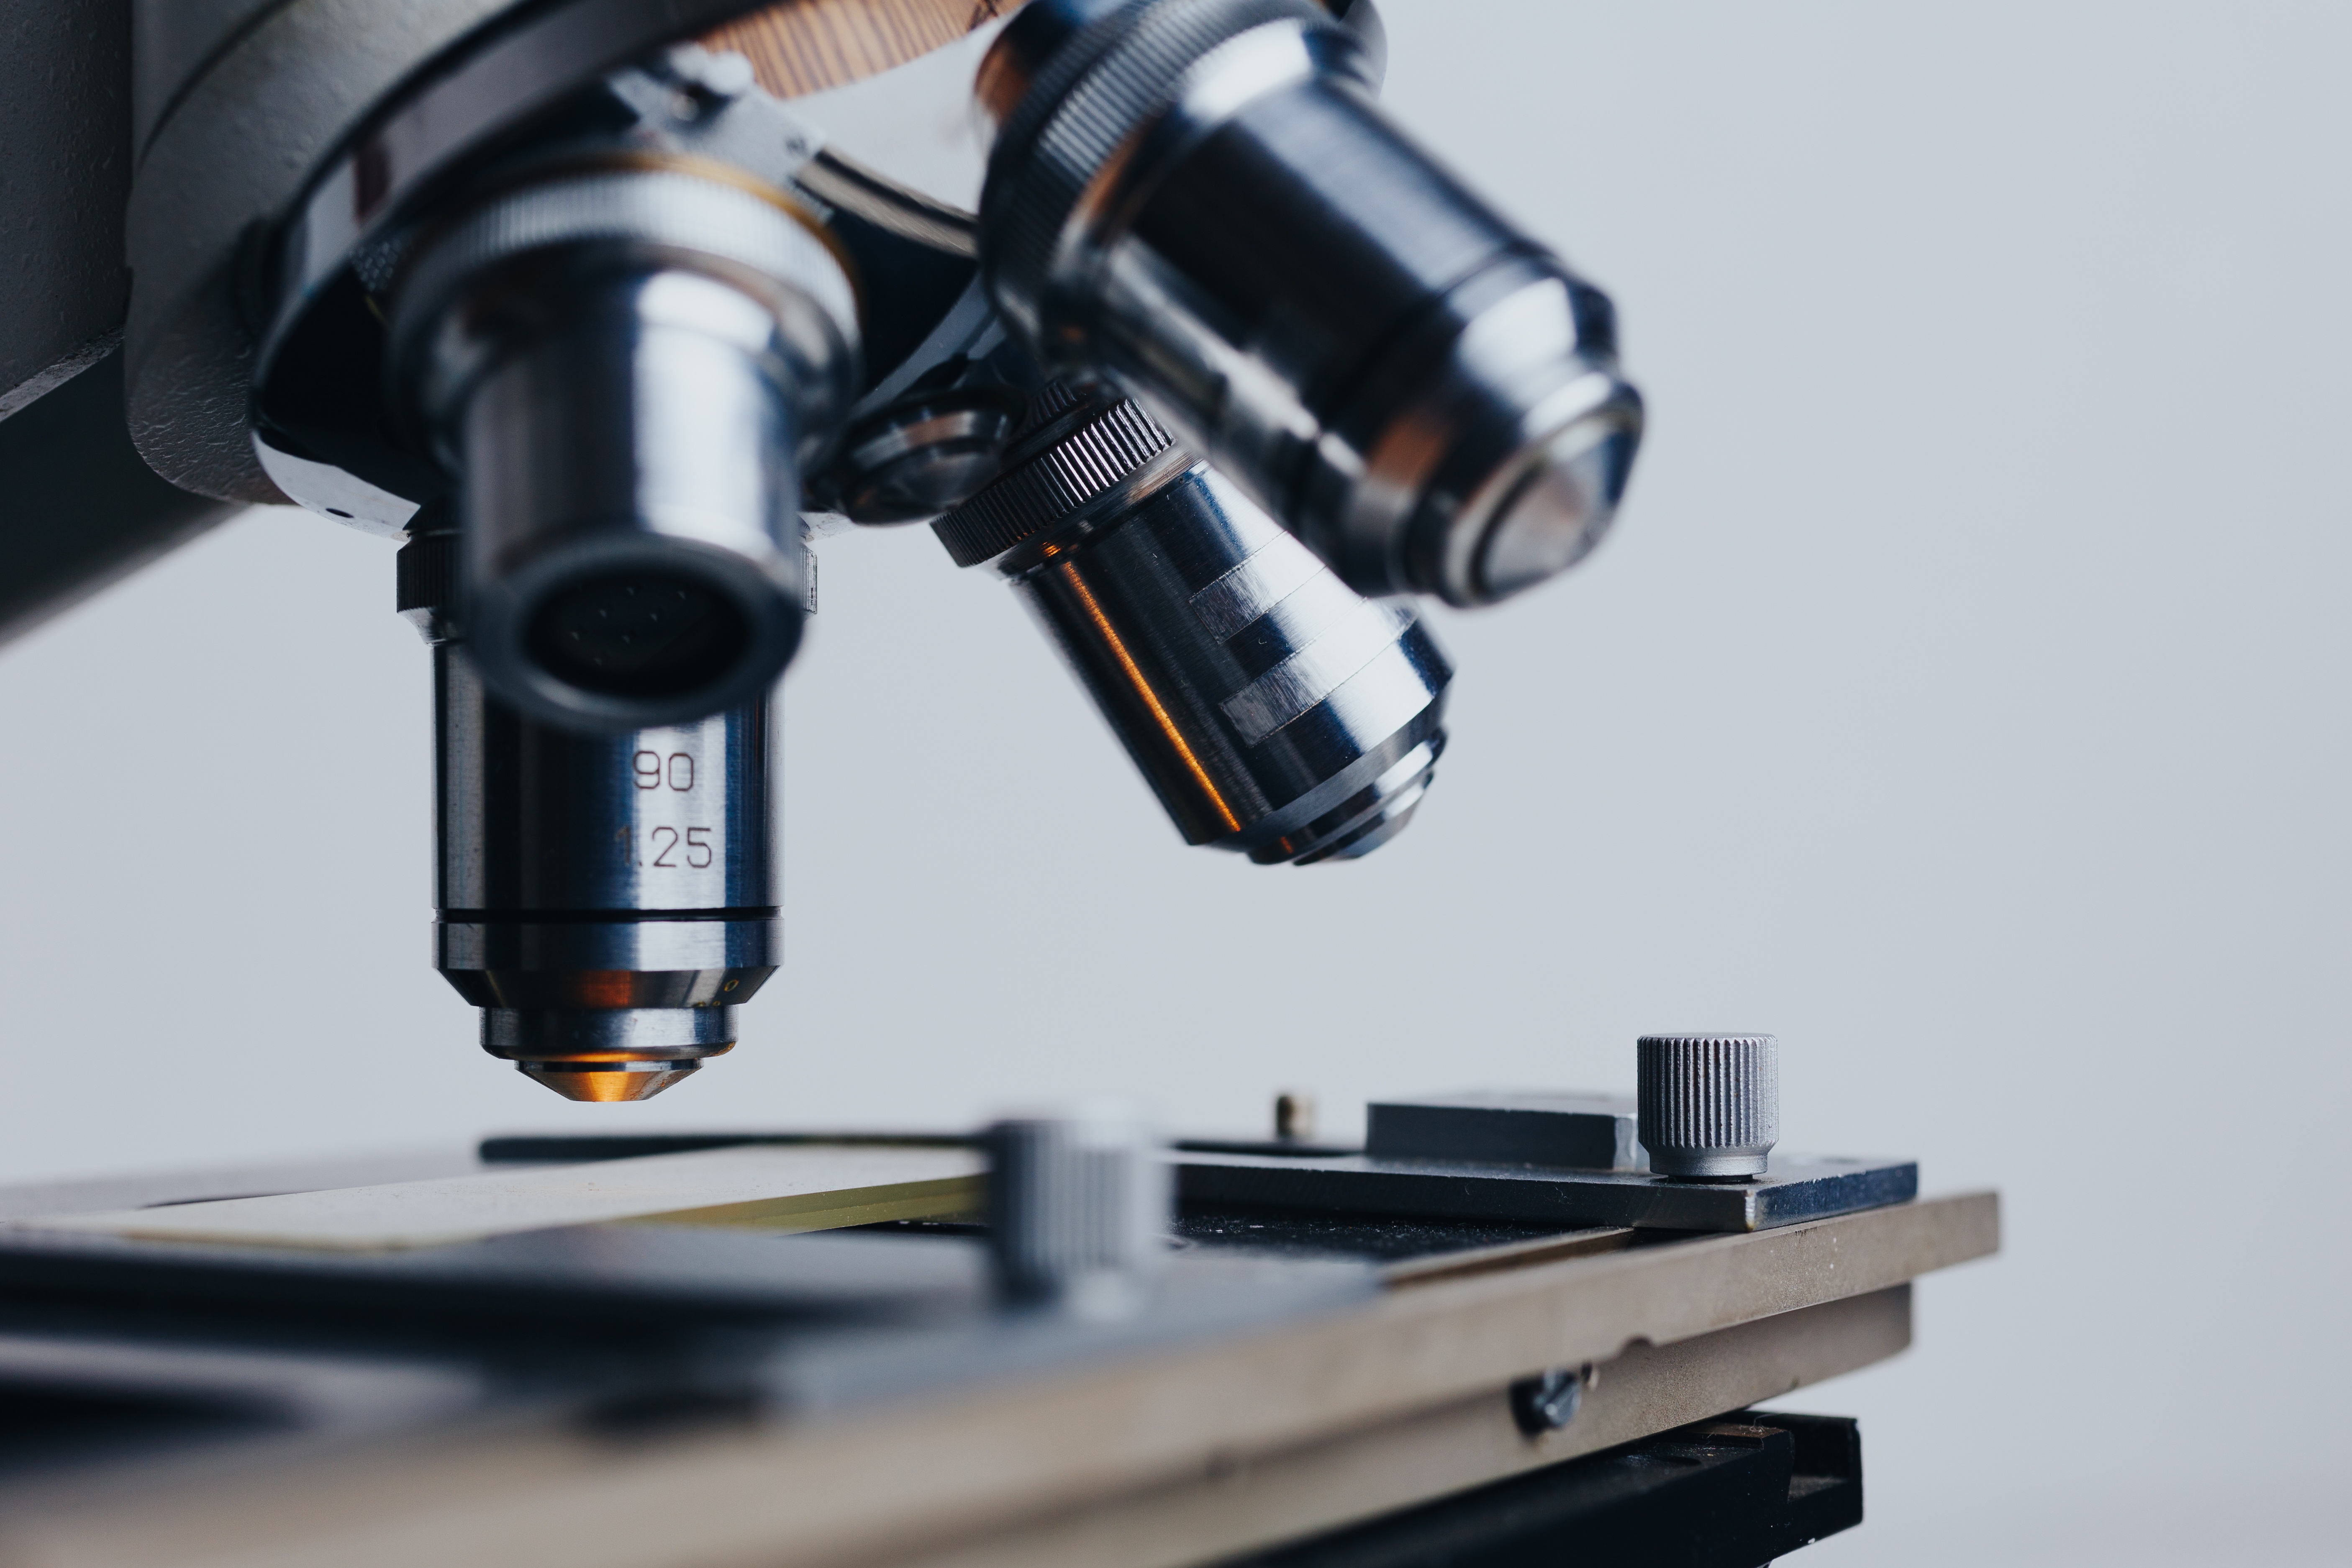
hand, people, tool, equipment, biology, machine, medicine, product, science, study, laboratory, hospital, tubes, clinic, doctor, copying, experiment, medical, chemistry, lenses, scientific, optical, technique, microscope, analysis, biochemistry, biotechnology, microbiology, clinical, machine tool, optical instrument, biologist, the objectives of the, laboratory devices